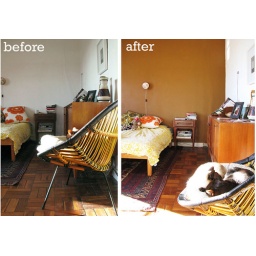
A brown wall in the bedroom has made all the difference and got us going on lots more renovations too.